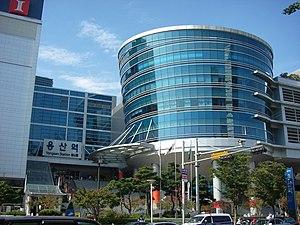
Helpless est un thriller sud-coréen écrit et réalisé par Byun Young-joo, sorti en 2012.
La gare de Yongsan est une gare ferroviaire sud-coréenne située à Séoul. C'est l'une des deux gares principales de la ville.